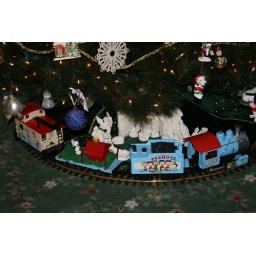
peanuts train under my uncle's tree